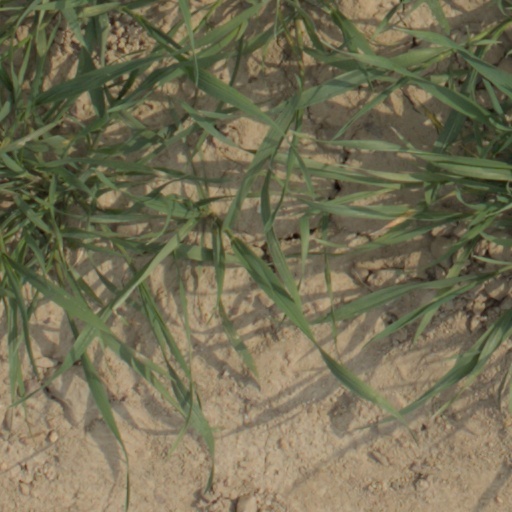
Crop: wheat